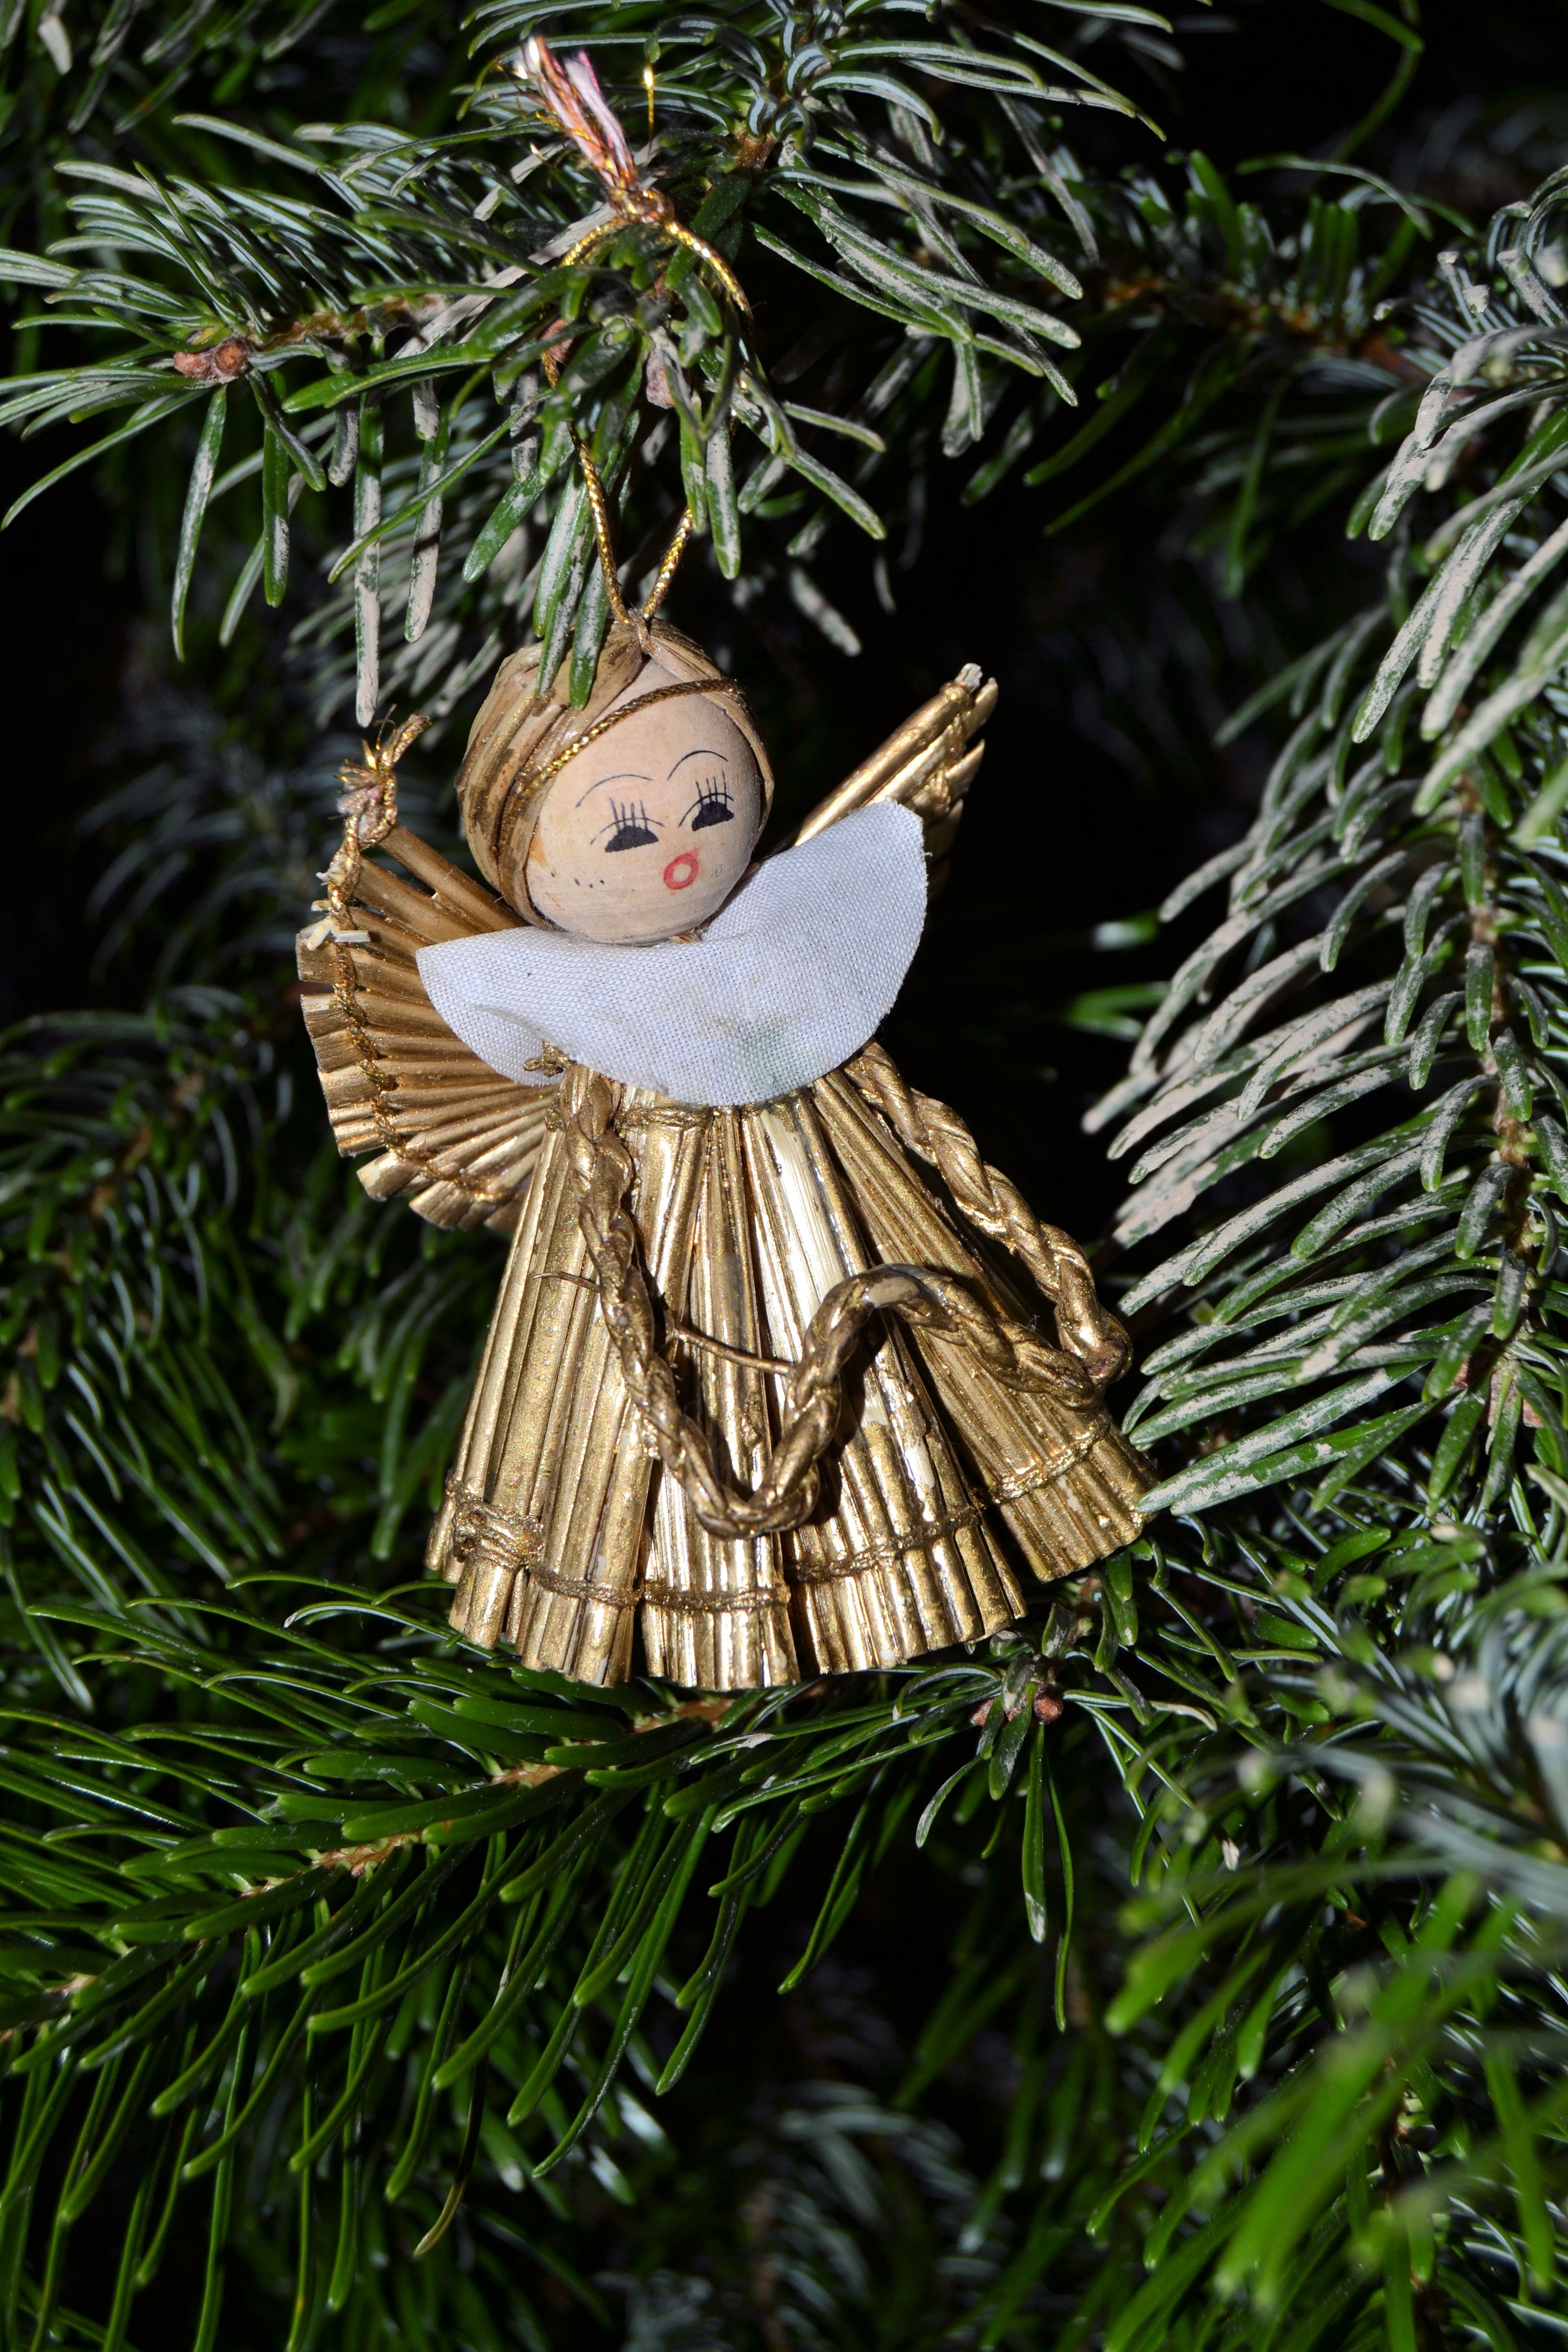
tree, branch, sweet, flower, insect, botany, butterfly, christmas, christmas tree, deco, christmas decoration, angel, figure, fairy, angel figure, fictional character, moths and butterflies